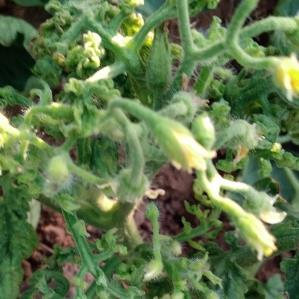
Crop: Tomato
Condition: virosis-d